University of Bergen Department of Comparative Politics

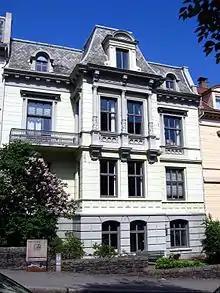
Department of Comparative Politics, University of Bergen

The Department of Comparative Politics is a department at the Faculty of Social Sciences at the University of Bergen that researches and teaches in comparative politics, a subfield of political science.